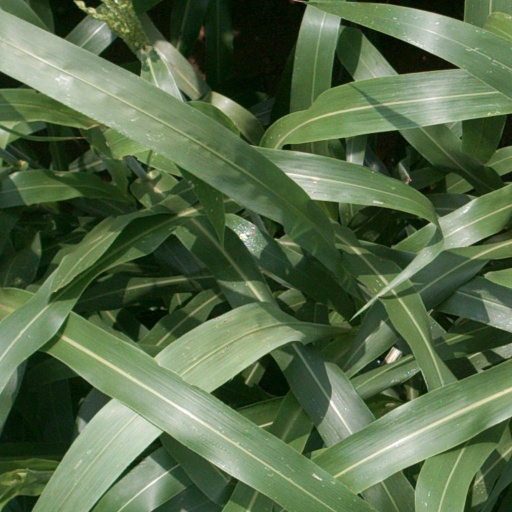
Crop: sorghum